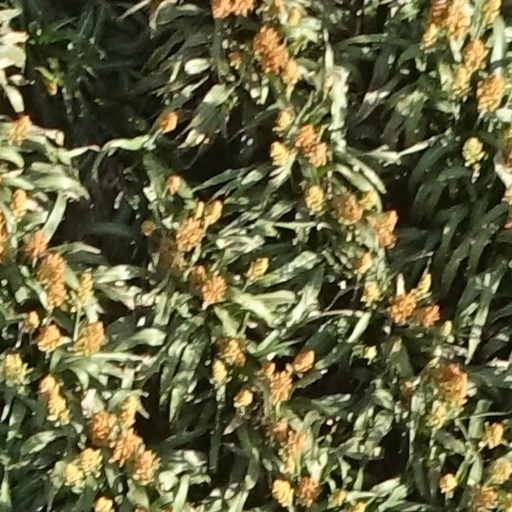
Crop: sorghum